Bob Kurland

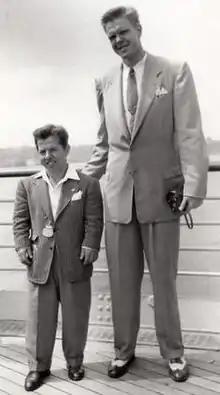
Joseph DePietro "(left)" and Bob Kurland on the way to the 1948 Olympics

Robert Albert Kurland (December 23, 1924 – September 29, 2013) was an American basketball center, who played for the two-time NCAA champion Oklahoma A&M Aggies (now Oklahoma State Cowboys). Standing tall, he has been credited as the first person to dunk in a college basketball game. He led the U.S. basketball team to gold medals in two Summer Olympics, and led his AAU team to three national titles. He is a member of the Naismith Memorial Basketball Hall of Fame.